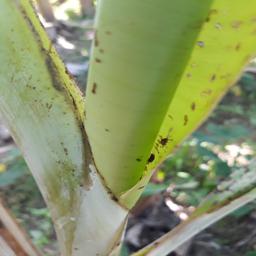
Label: BANANA APHIDS